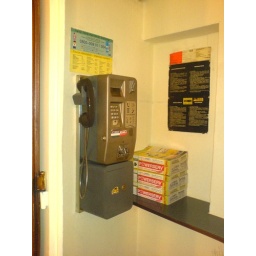
last acceptable telephone box in vienna.